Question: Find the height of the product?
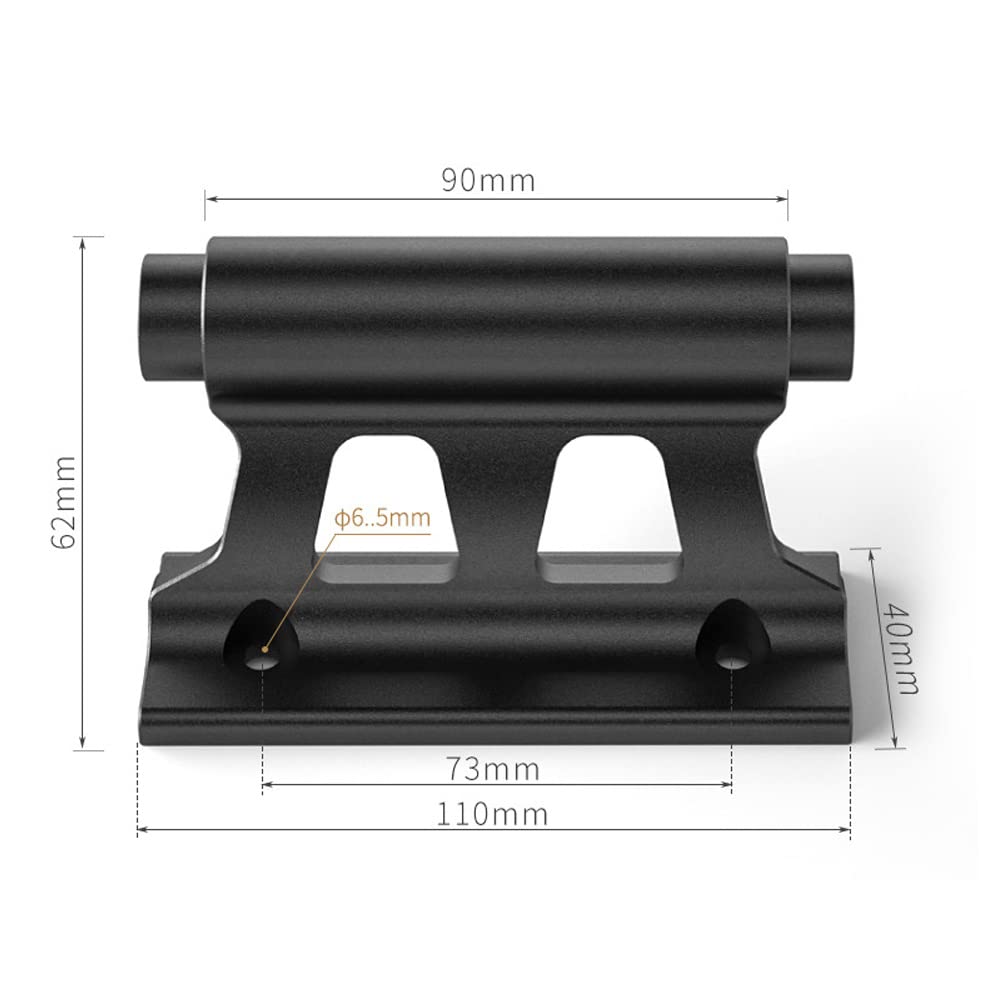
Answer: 62.0 millimetre